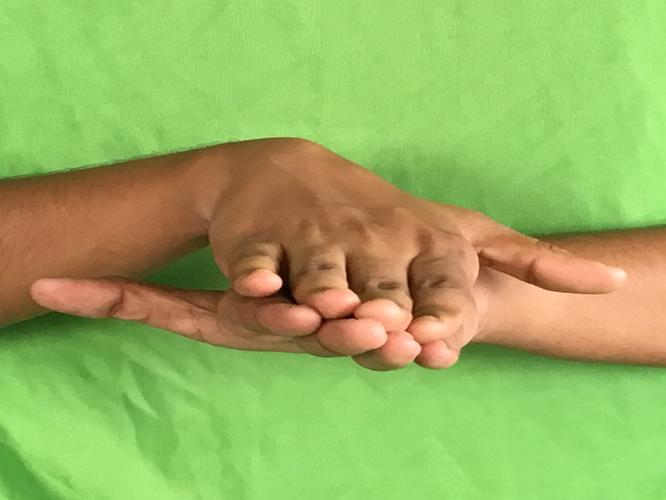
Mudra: Matsya
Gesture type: double_hand